Bohumir Kryl

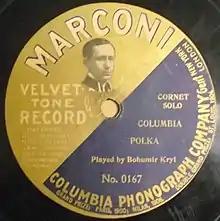
Bohumir Kryl as solo artist on Marconi Velvet Tone Record 0167

Kryl was one of the few musicians who enjoyed successful dual careers as a mainstream musical artist and as an ethnic recording artist. He transitioned from a star soloist with the Sousa outfit to a leader of ethnic Czech music, and made the transition back to the broader national audience. Because of his solo ability, he was branded "the Caruso of the cornet". He was a master of producing pedal tones and the technique of multiphonic effects. He would hold a high note for a duration of one minute. As a conductor, he was well regarded, and known for his disuse of a score and baton.